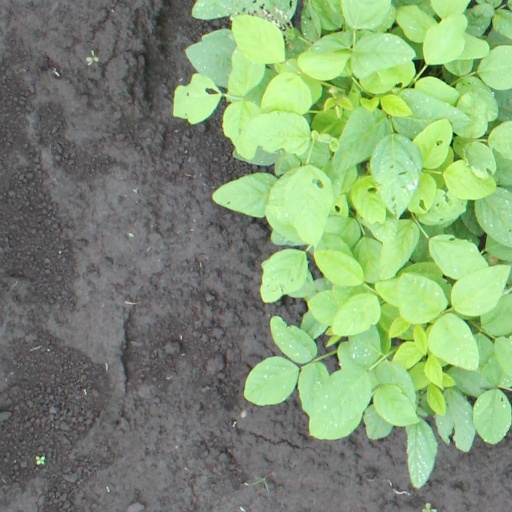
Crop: soybean